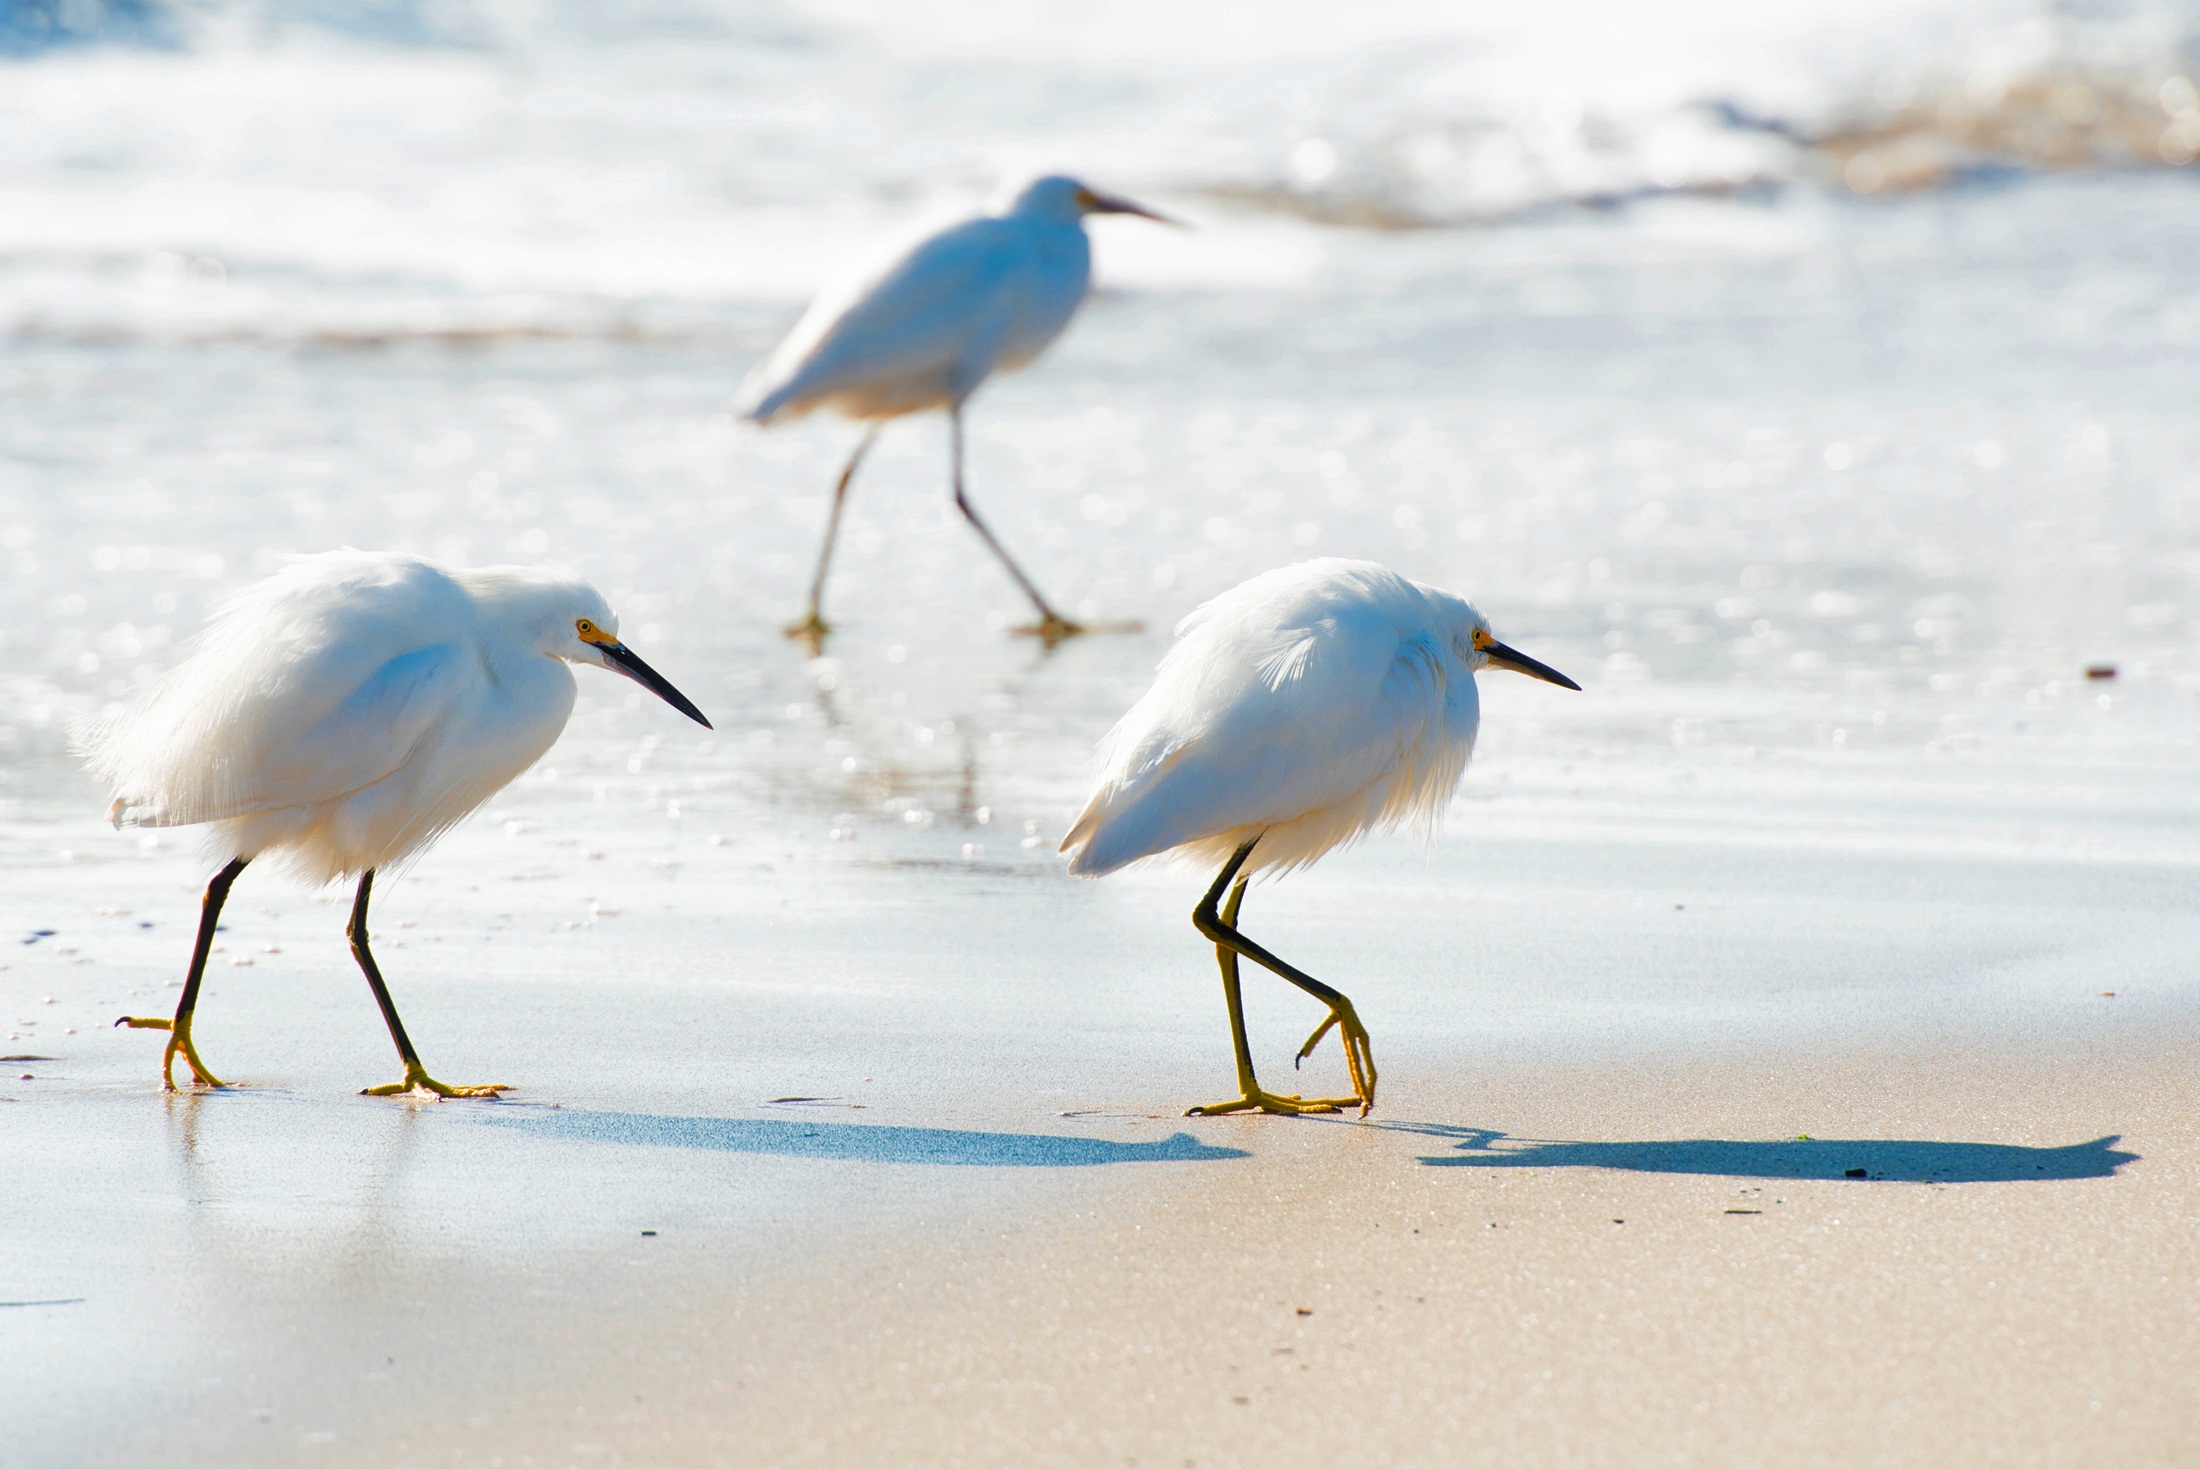
beach, sea, water, sand, ocean, bird, wildlife, blue, fauna, outdoors, birds, gulls, hdr, waves, vertebrate, beautiful, heron, shorebird, pipers